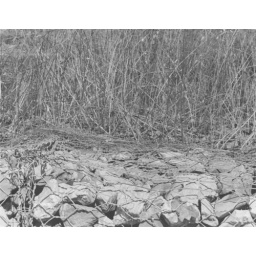
Another nice contrast, between the feel of the long grass and the rocks trapped in the fencing.